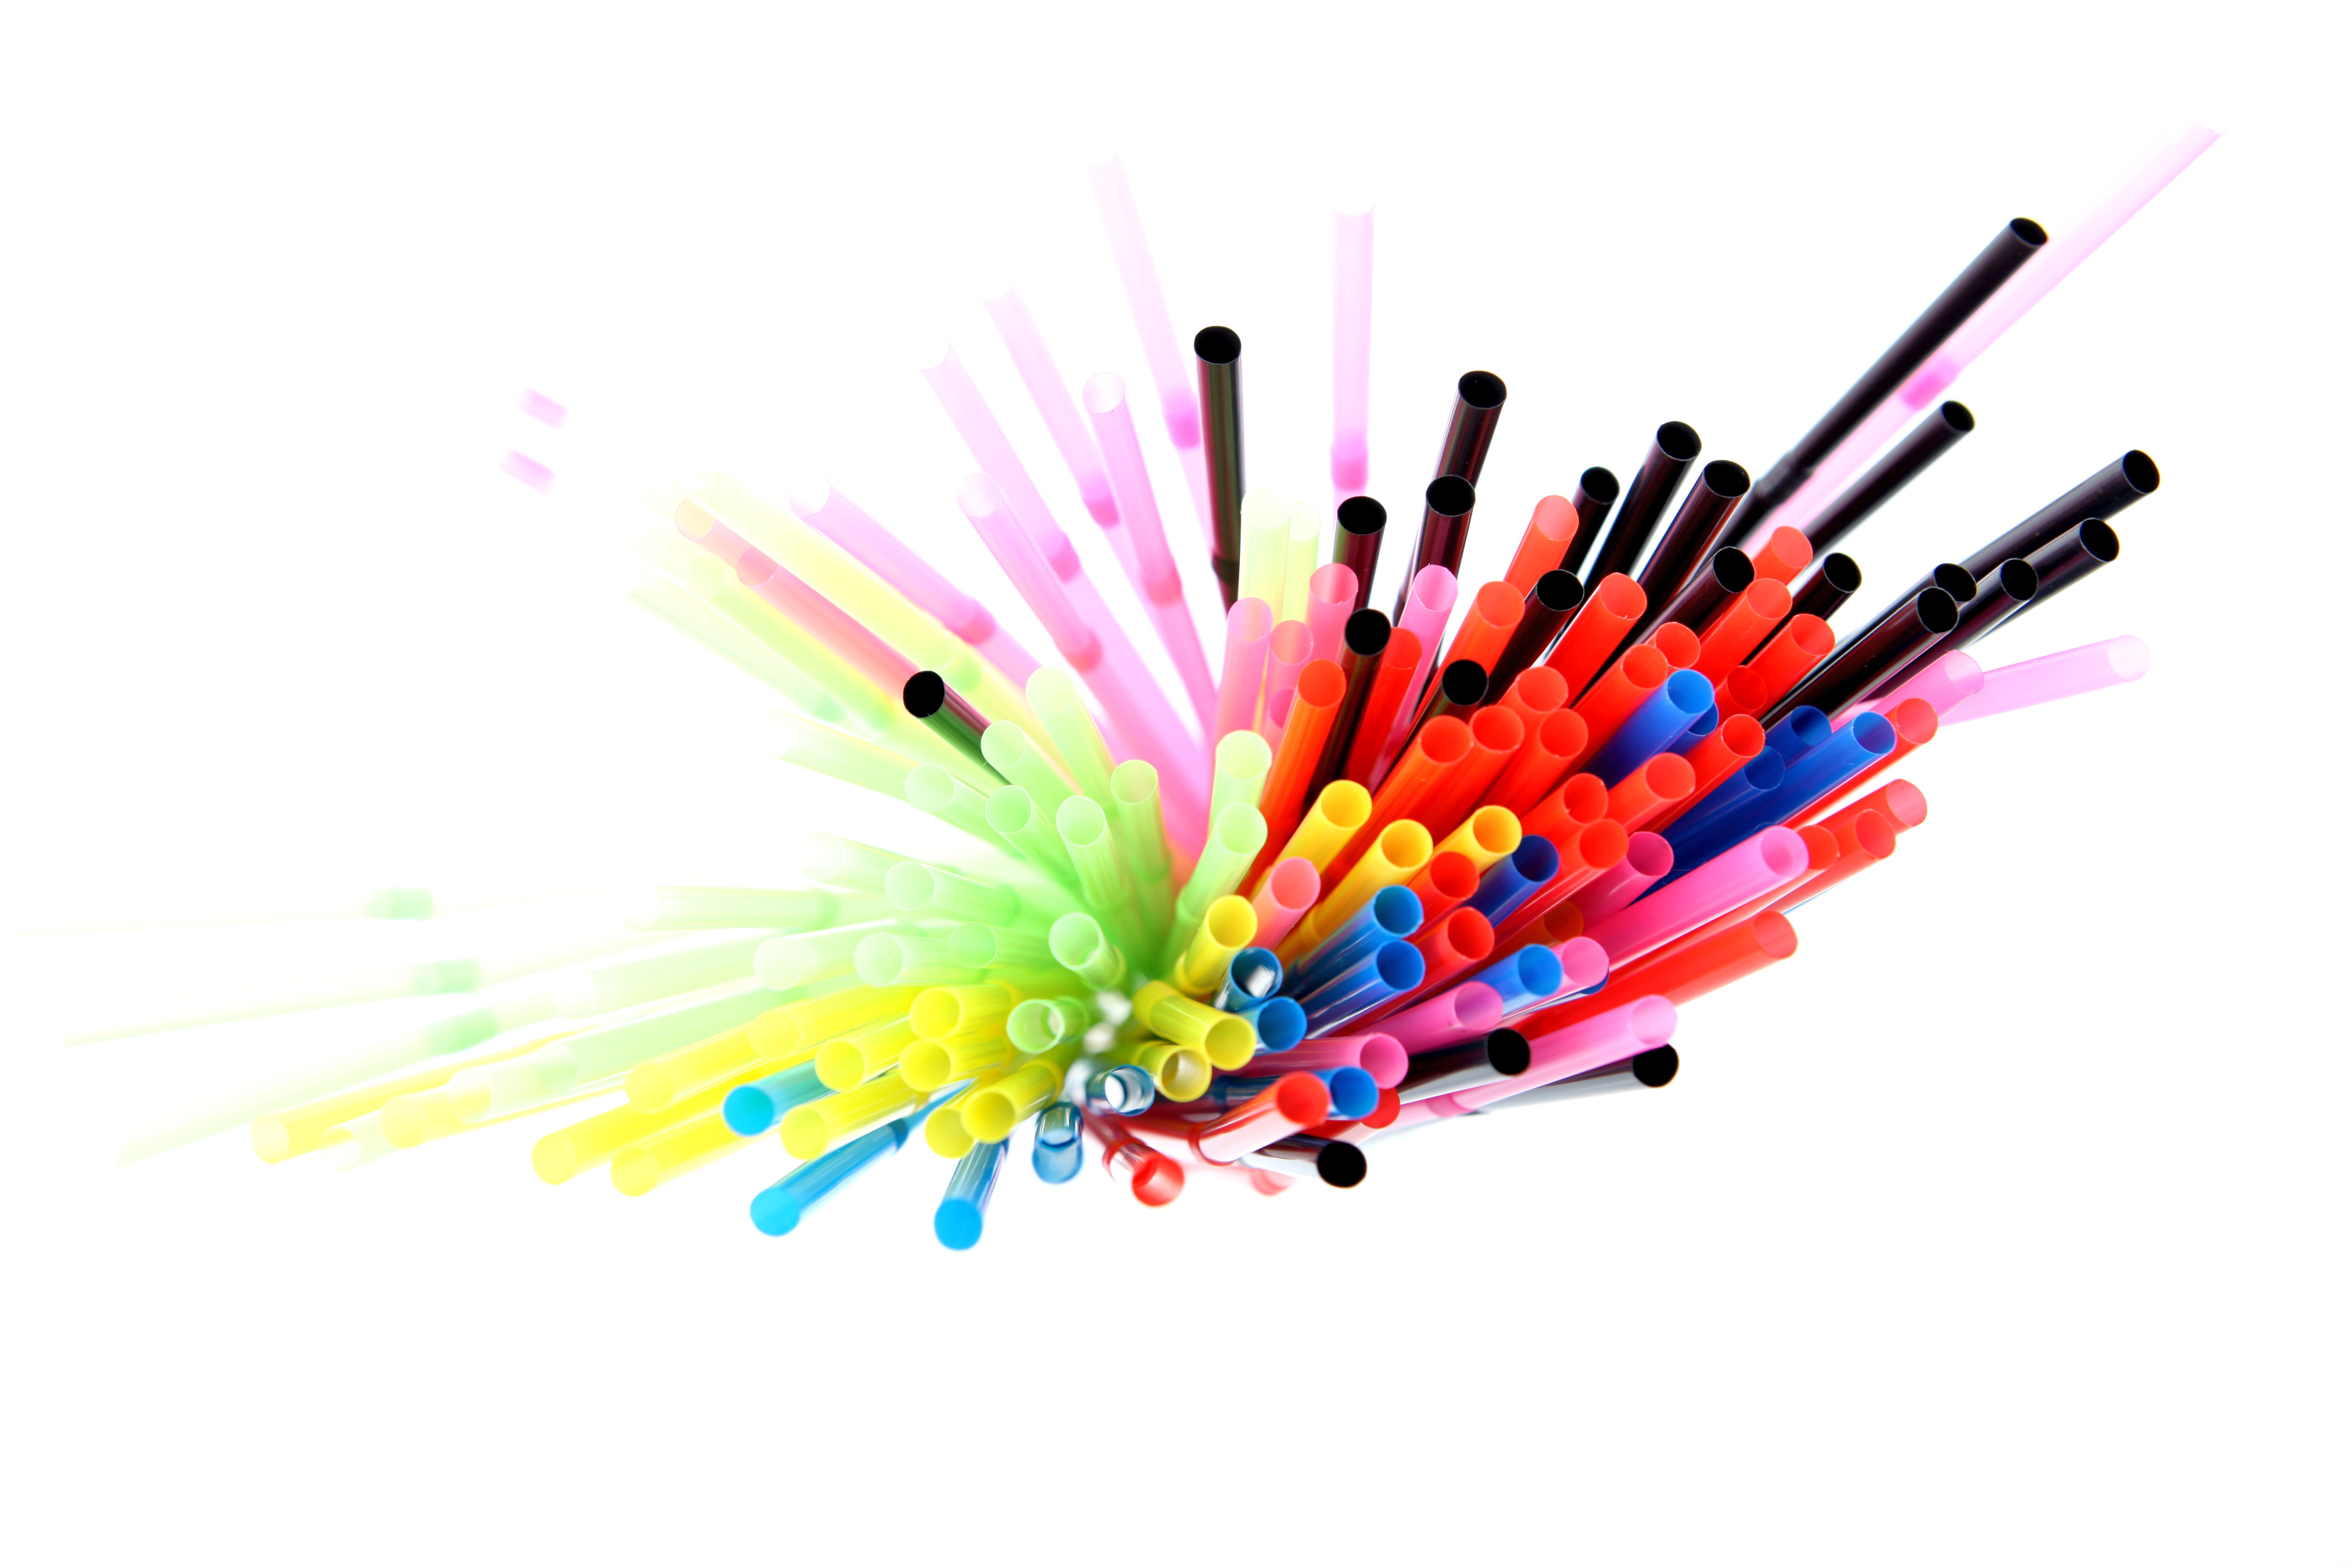
pencil, white, tube, line, color, colorful, party, straw, thirst, many, beverages, knick straws, drinking straw, plastic tubes